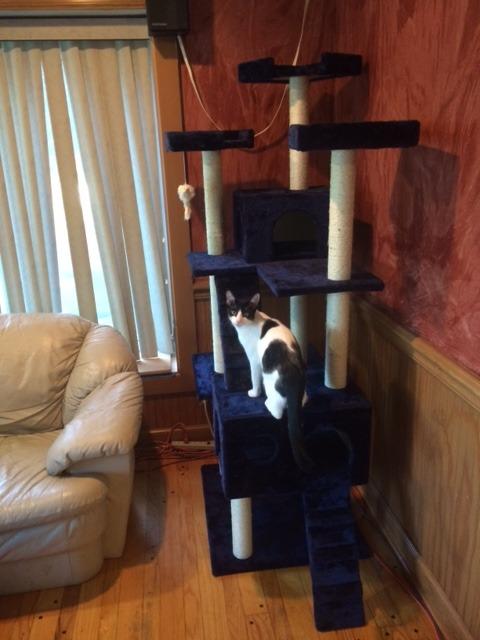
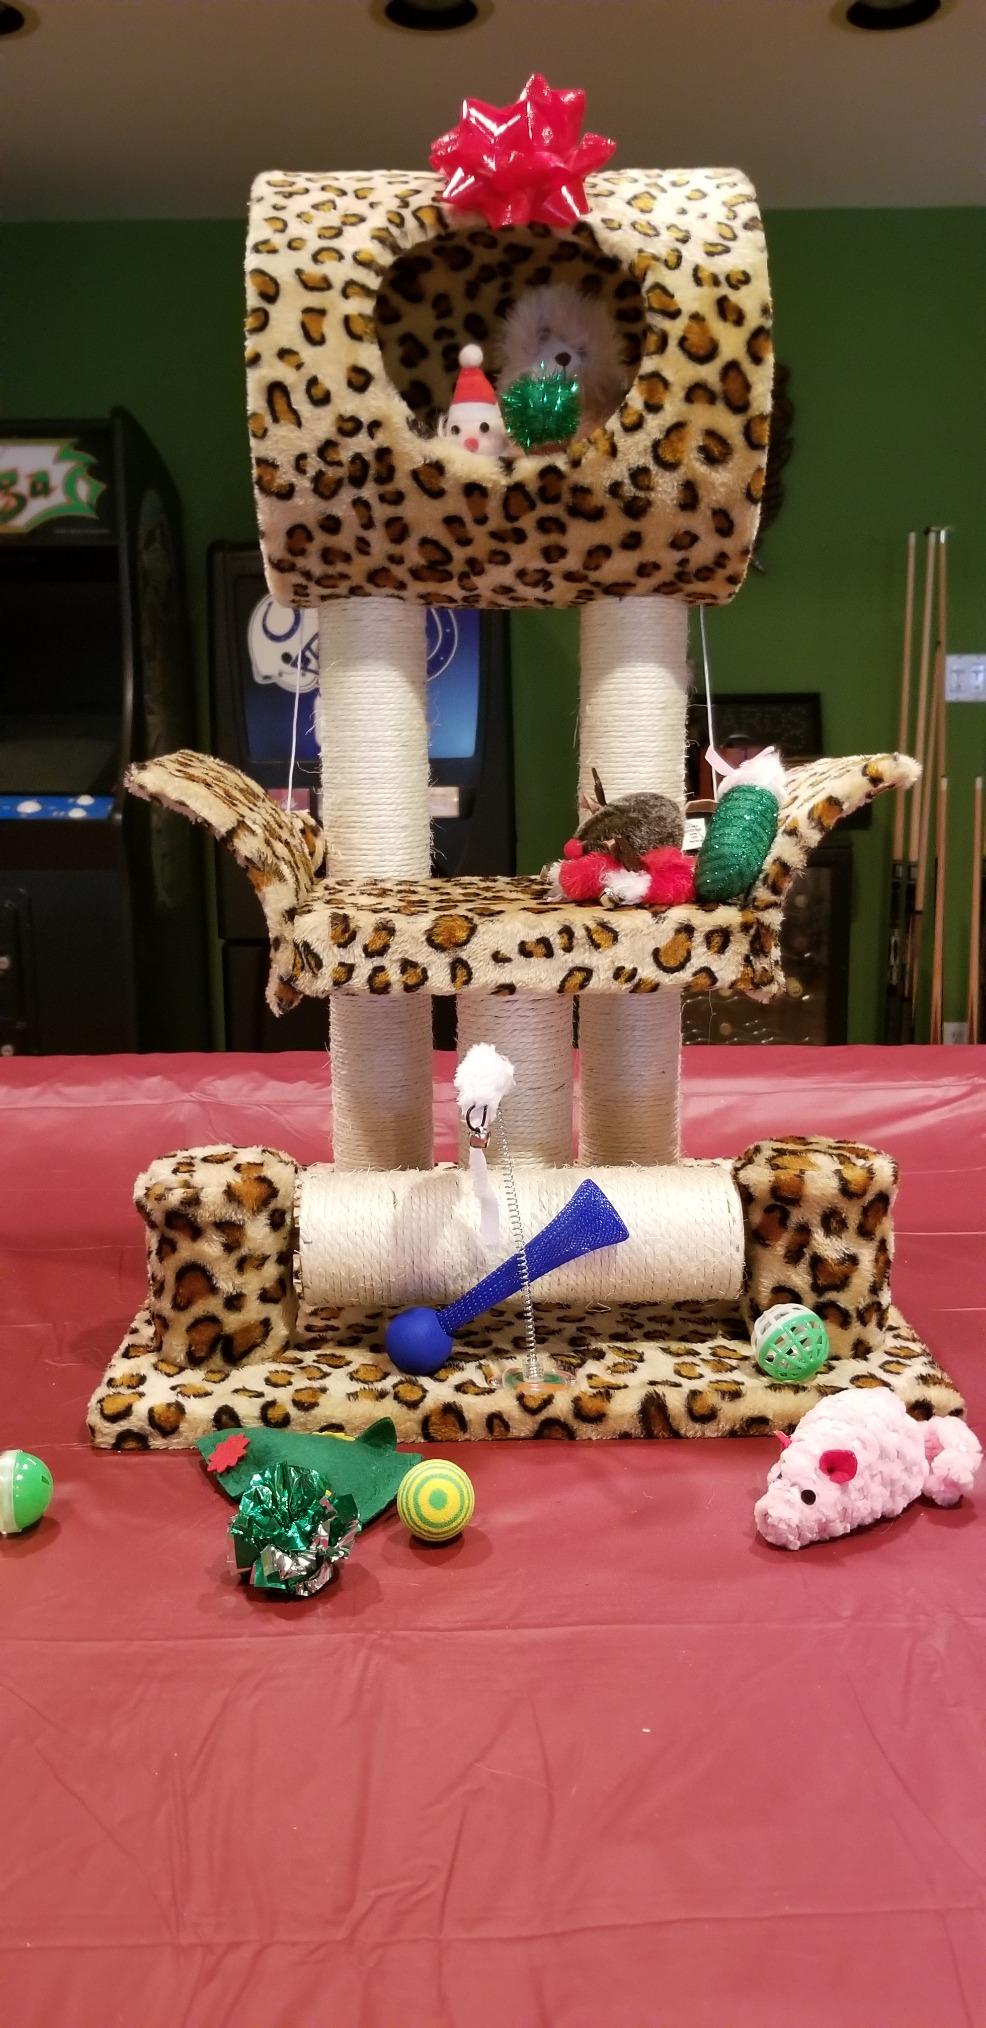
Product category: items_cat tree
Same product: no